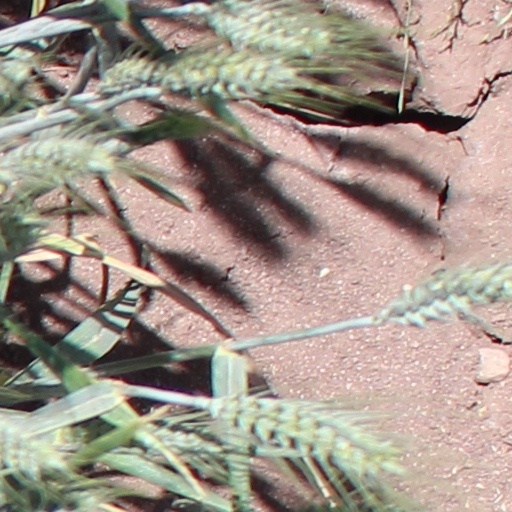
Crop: wheat